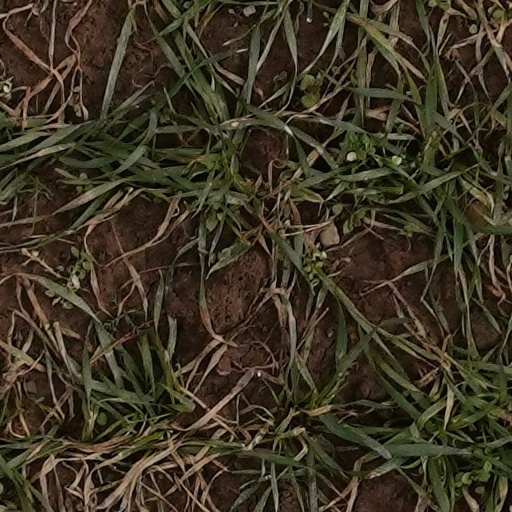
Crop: wheat